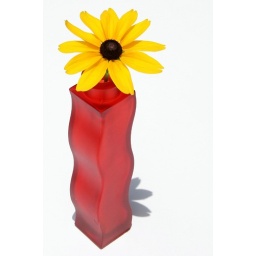
W yellow flower in red vase on white